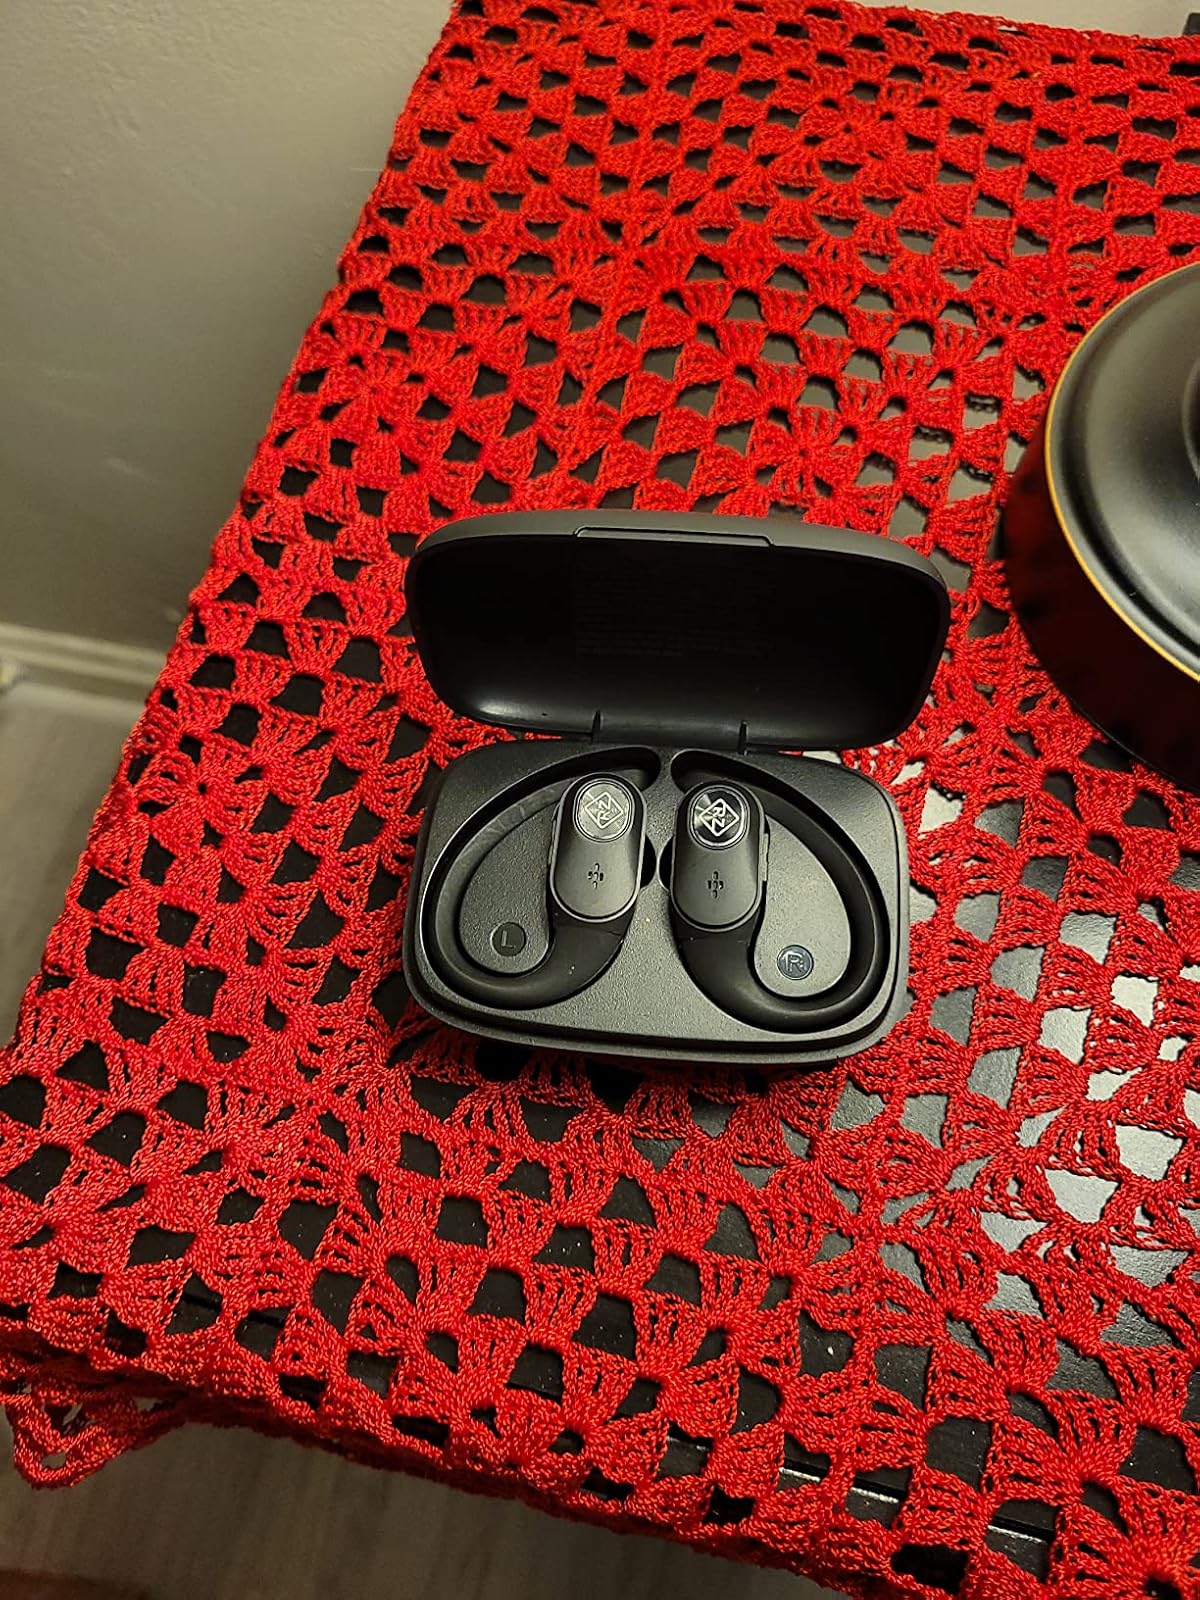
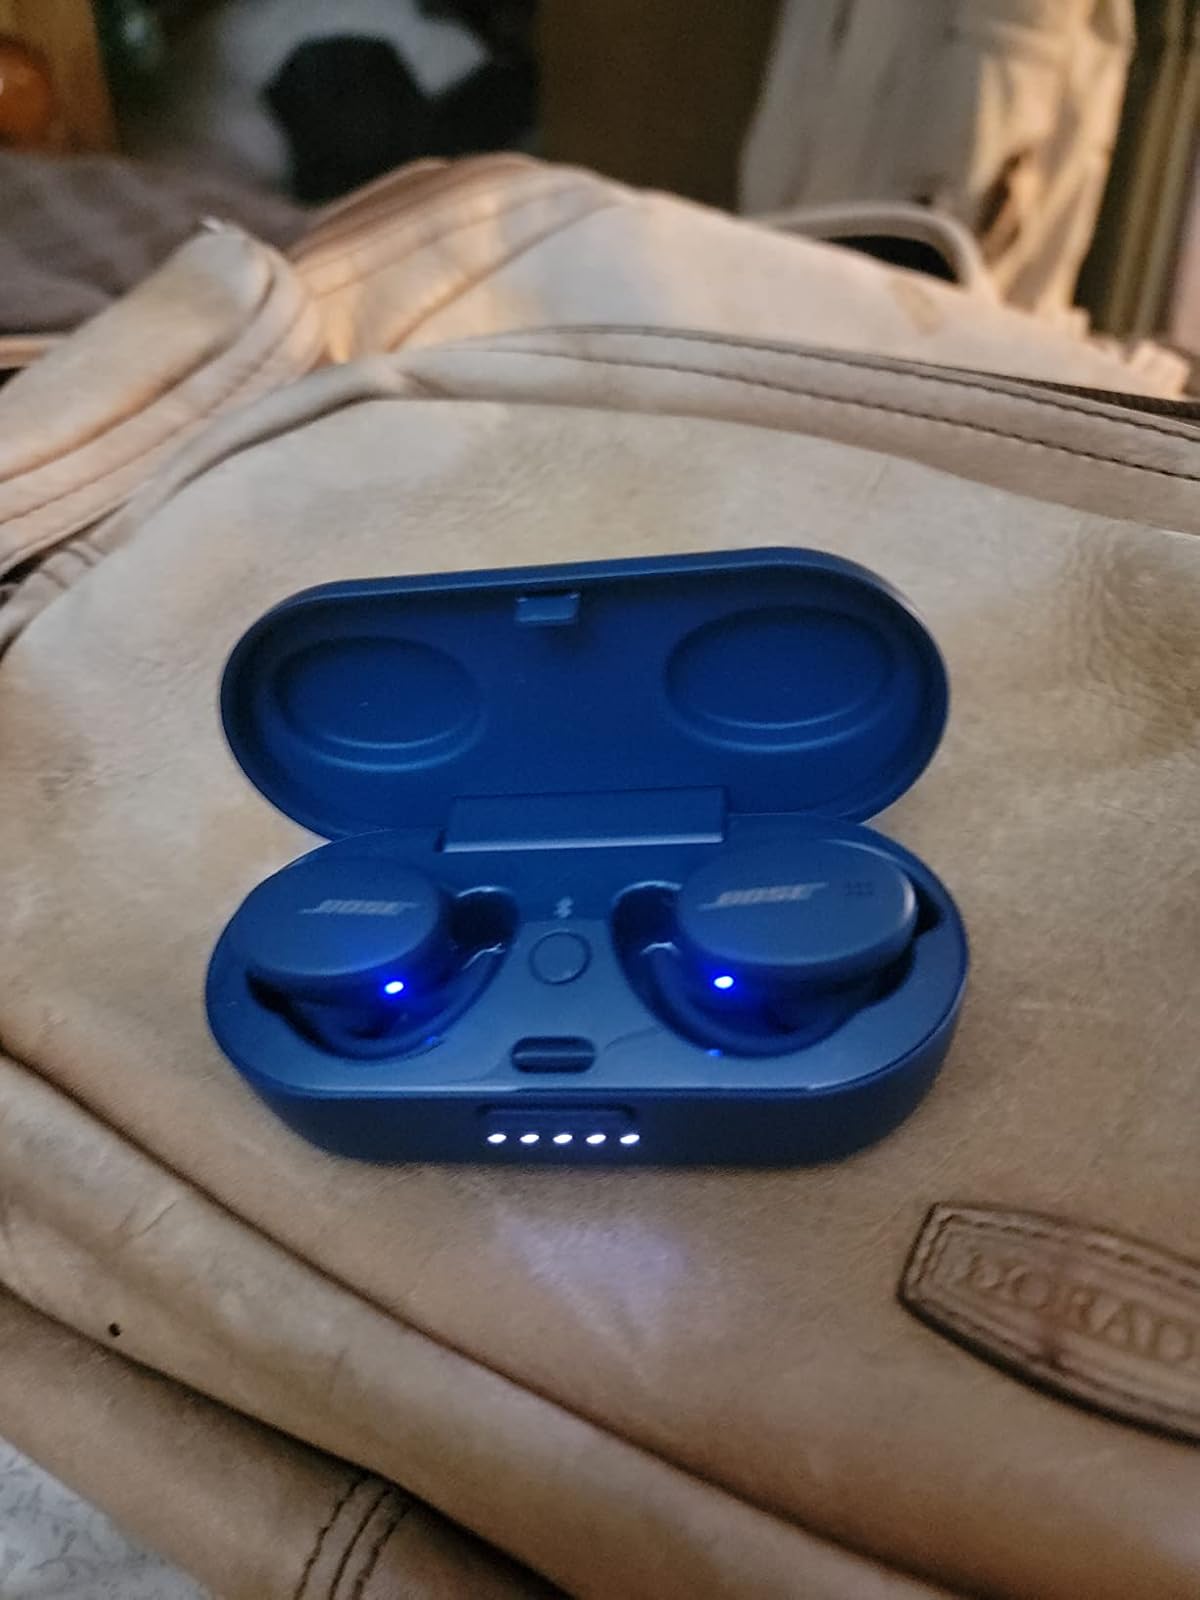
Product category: earbuds
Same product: no